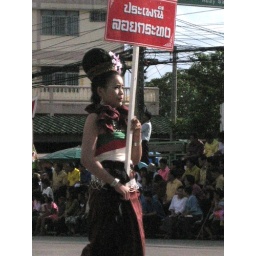
girl in traditional Thai dress for parade